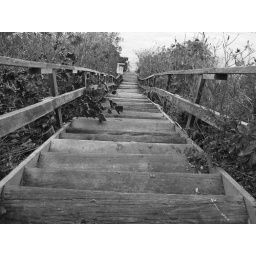
Stairs going down the the beach by my Aunt Debbie's house